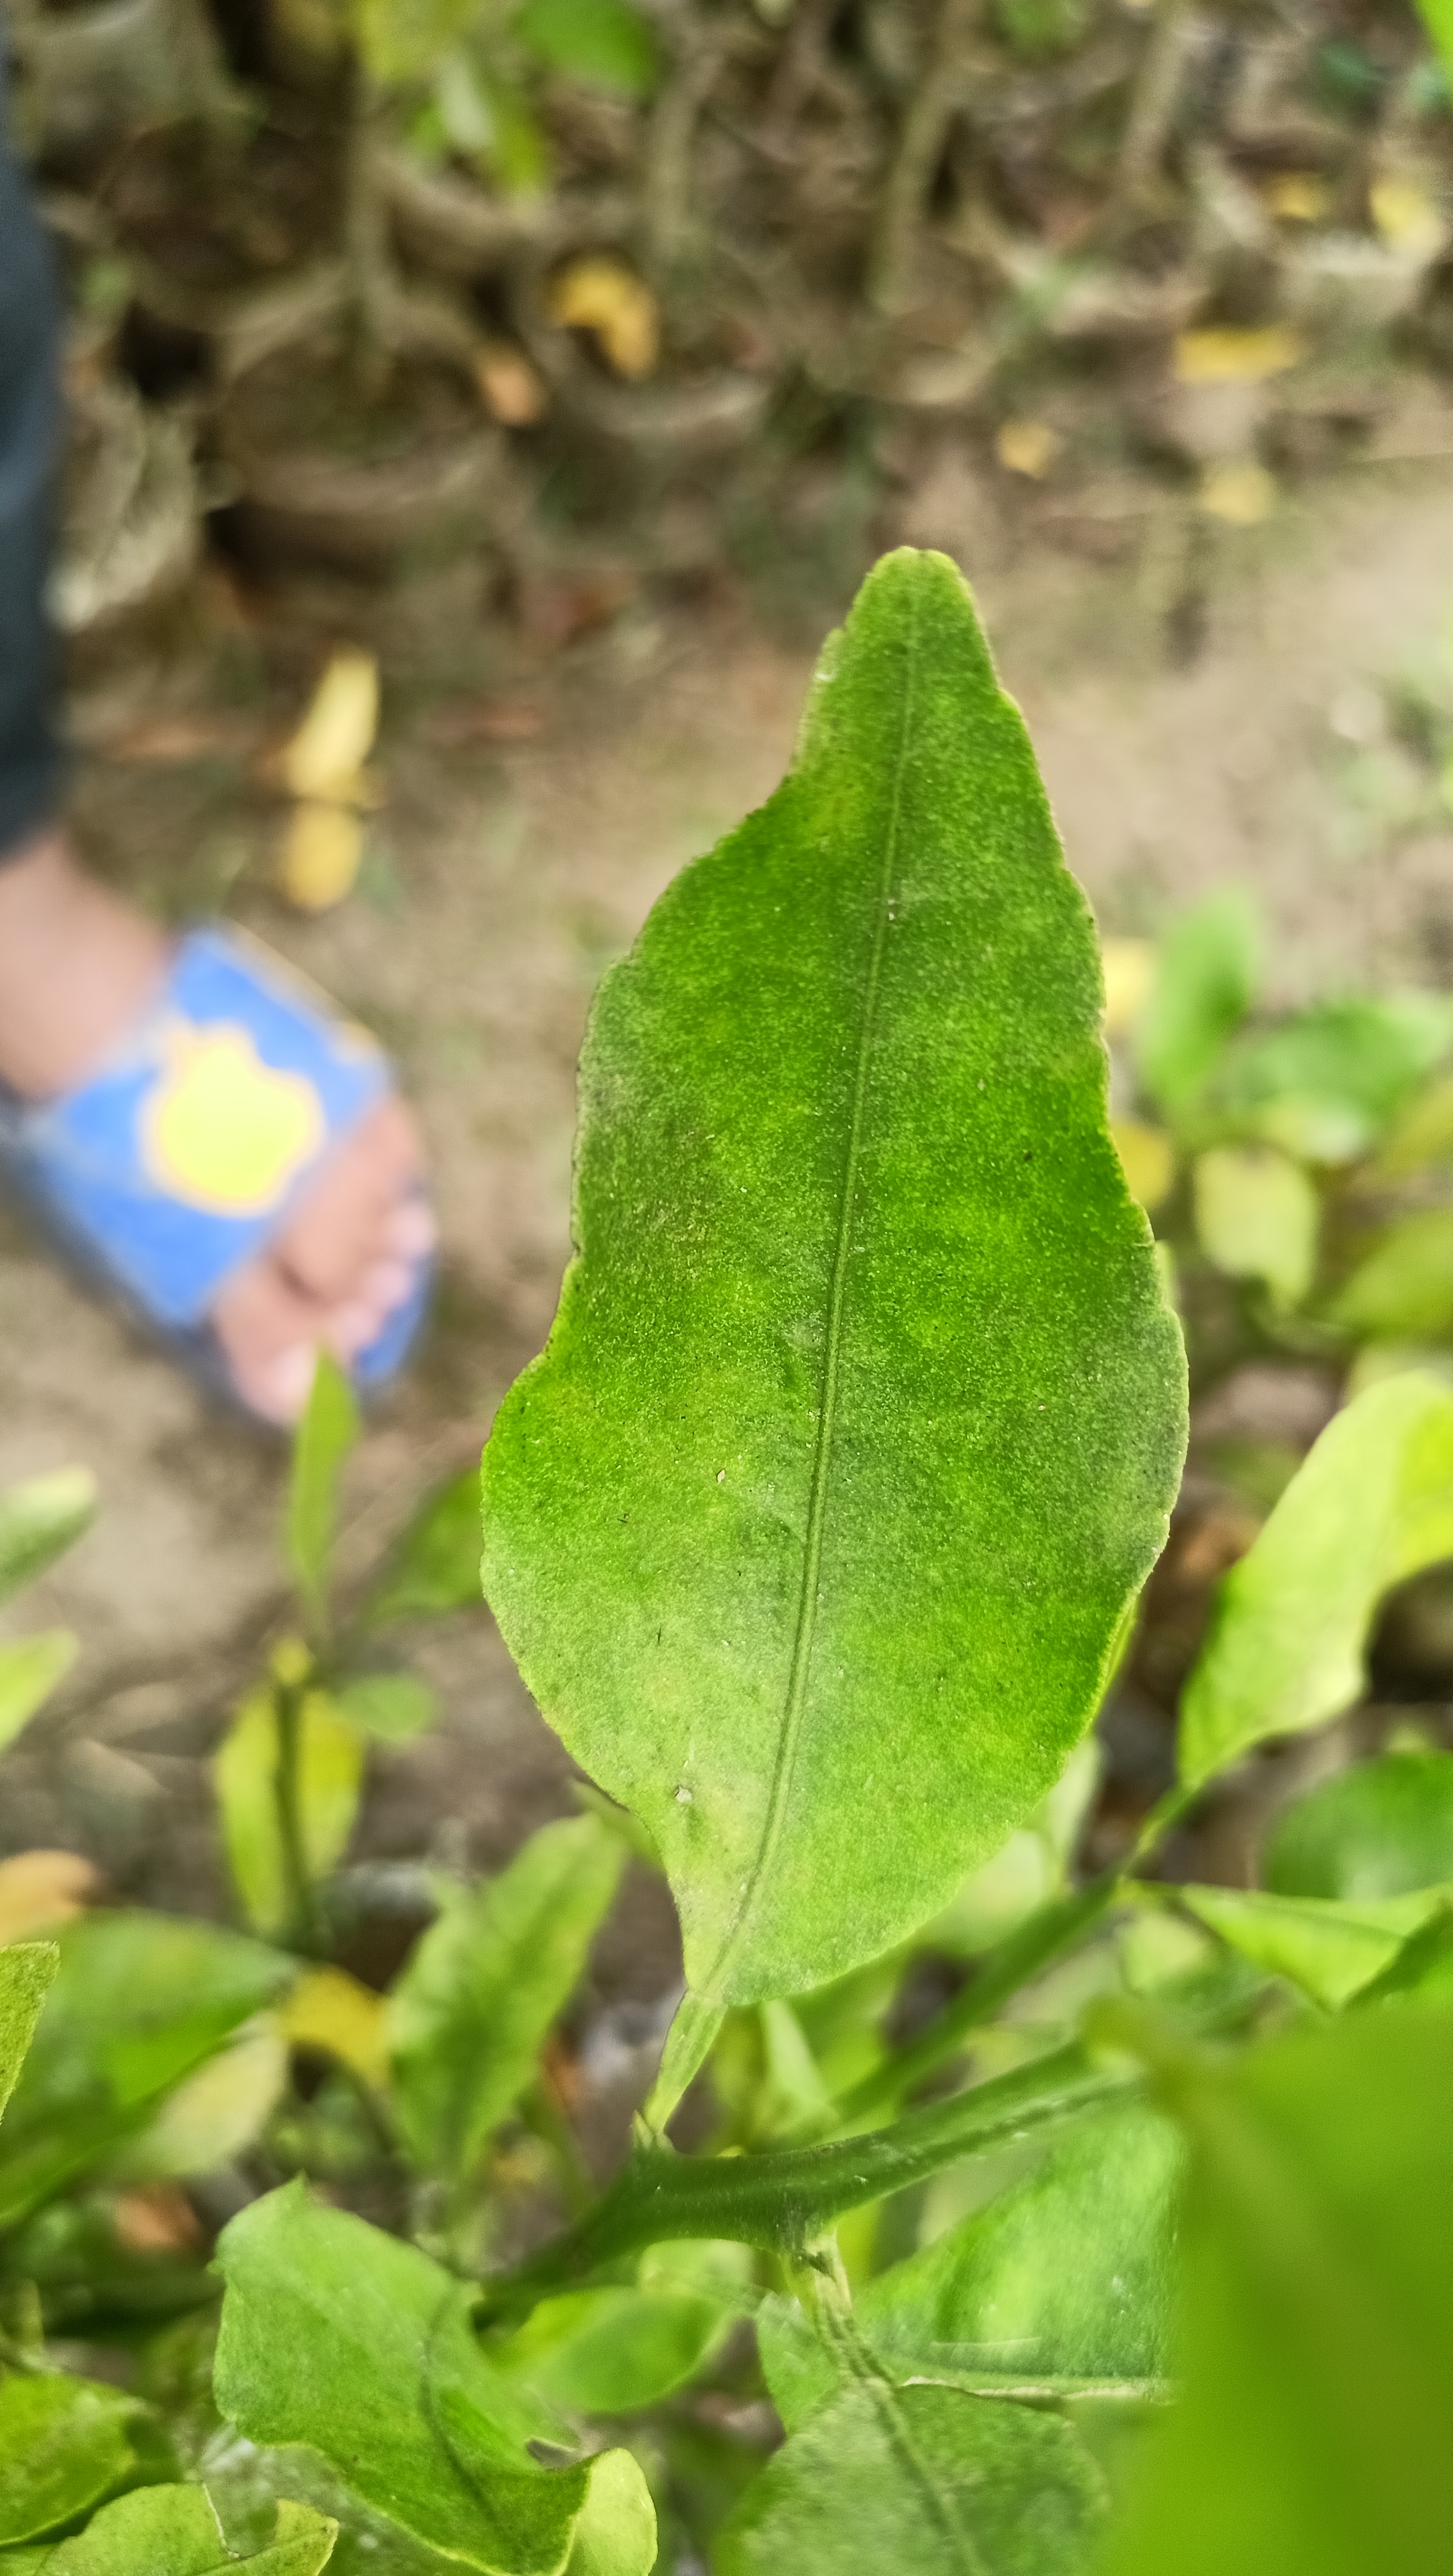
Mandarin leaf variety: Darjeling